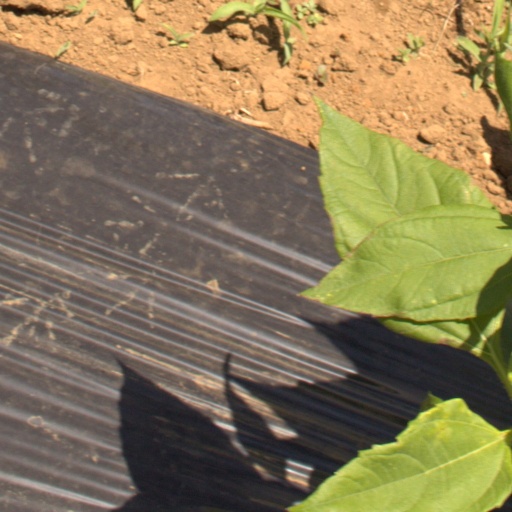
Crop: Jerusalem artichoke